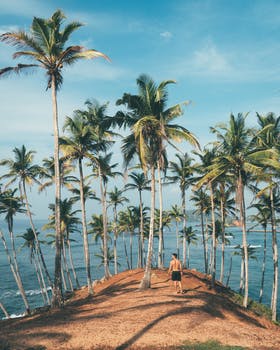
Label: No Watermark